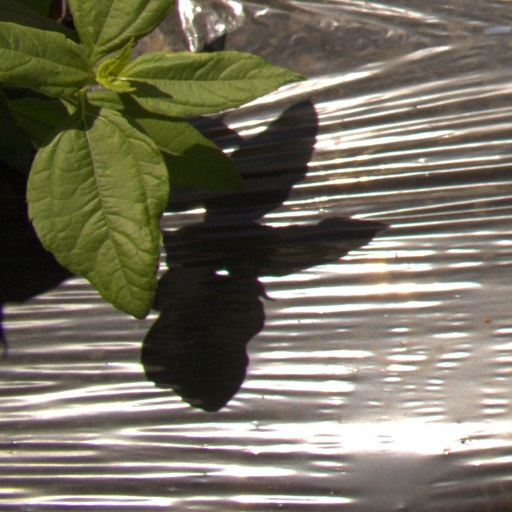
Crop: Jerusalem artichoke